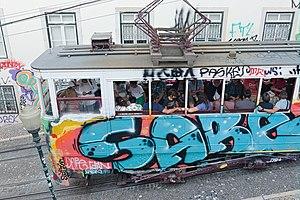
Funiculaire de Glória (Lisbonne)
Le funiculaire de Glória est un funiculaire qui relie Baixa à Bairro Alto, dans le centre historique de la ville de Lisbonne, au Portugal. Carris en est la société exploitante.